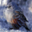
Label: bird